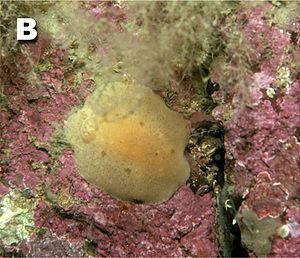
Les nudibranches forment un des groupes de « limaces de mer », c’est-à-dire de gastéropodes marins presque toujours dépourvus de coquille. Celles-ci ne sont pas les cousines marines des limaces terrestres : elles forment un groupe qui fait partie de la classe des Opisthobranches, caractérisé notamment par la position des branchies en arrière du cœur. Ce groupe contient traditionnellement cinq ordres principaux, le dernier regroupant le plus grand nombre d’espèces.